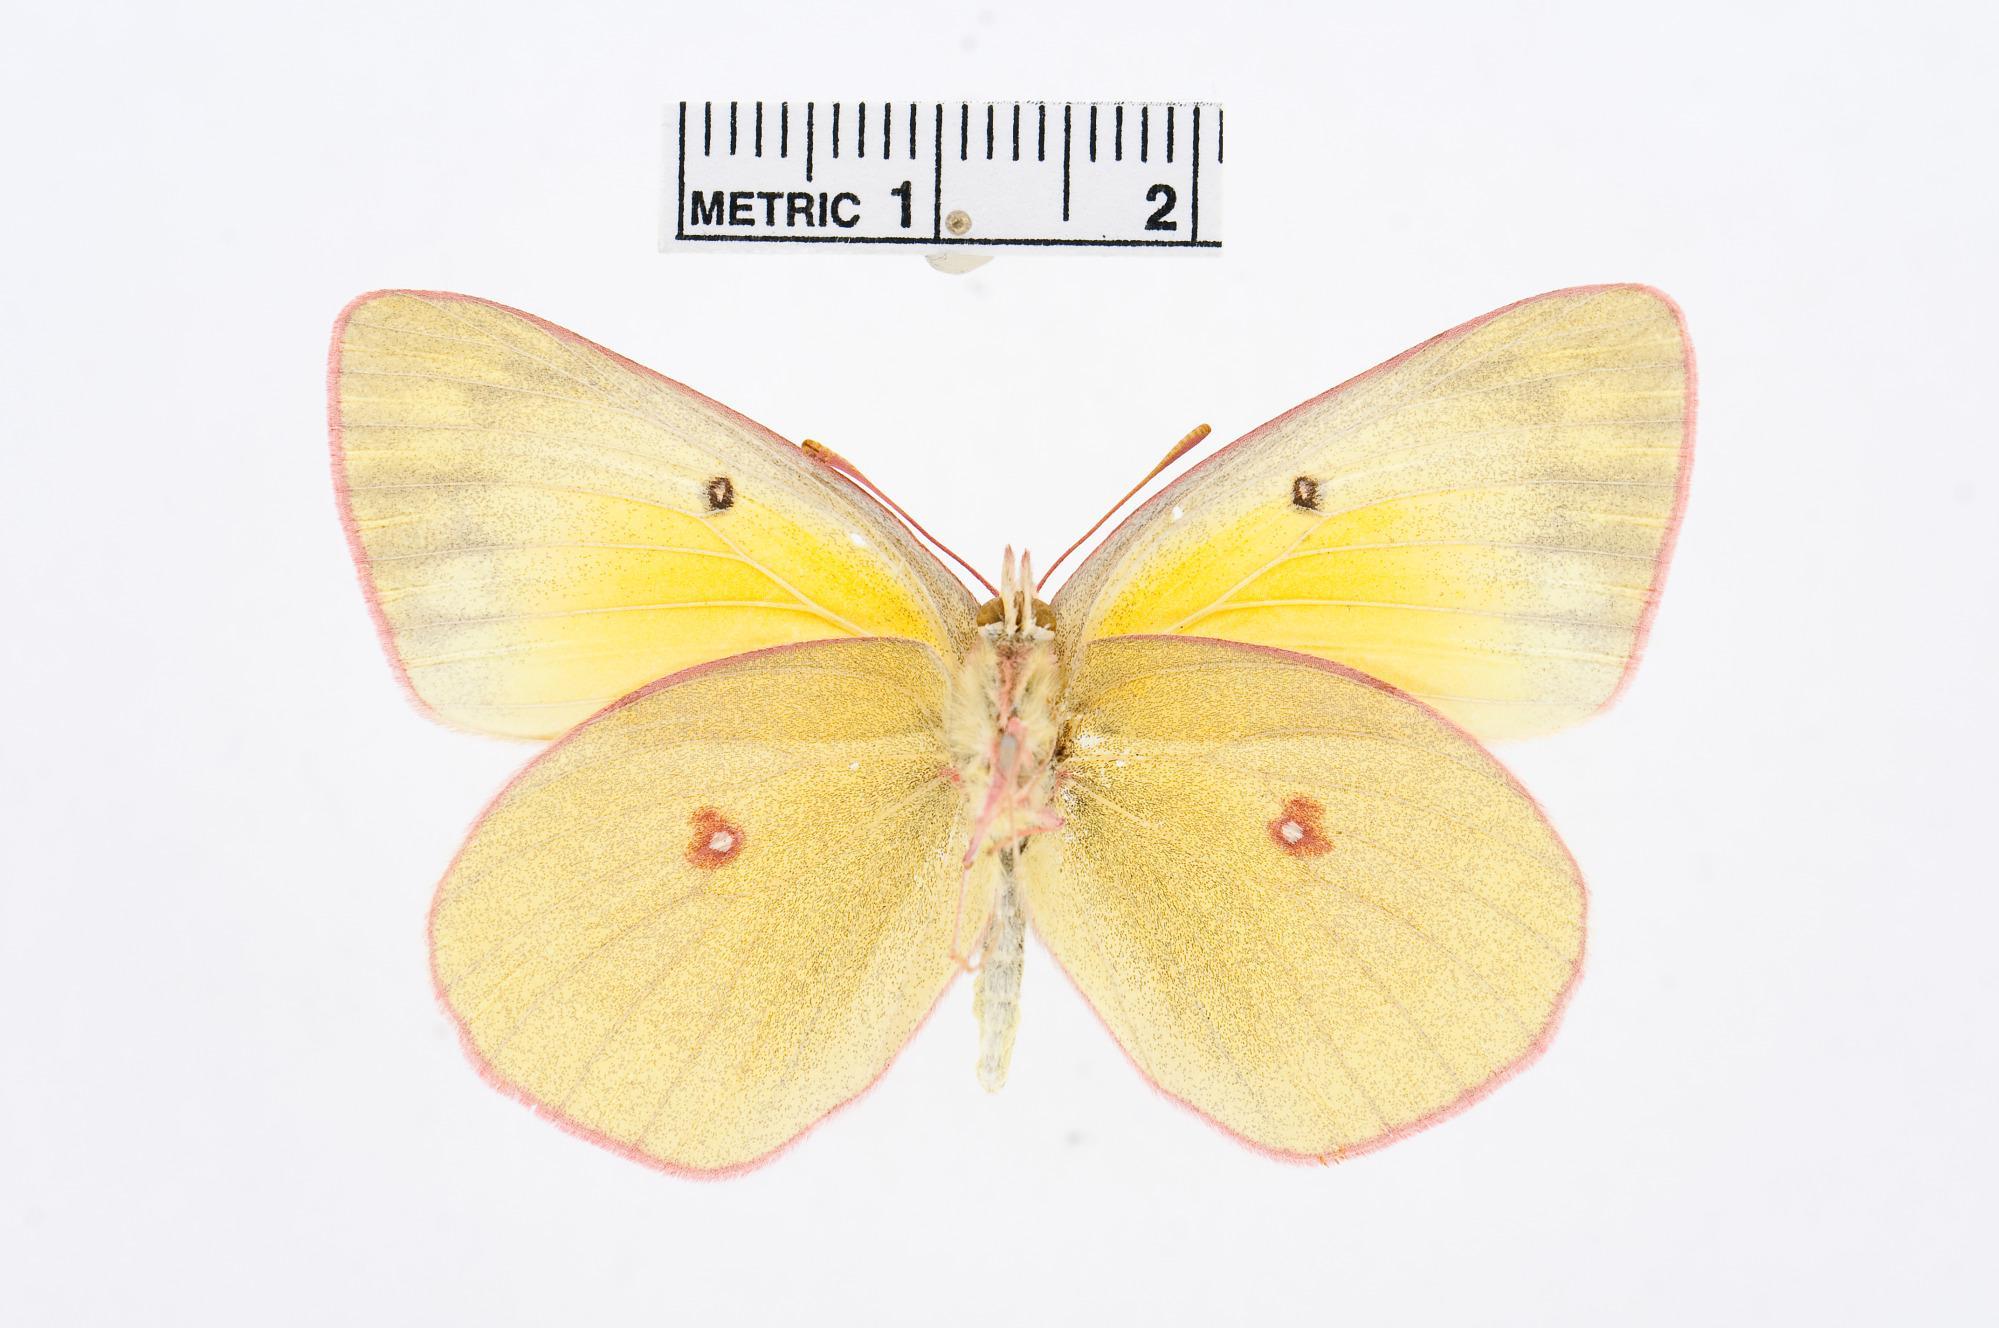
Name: Colias christina
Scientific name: Colias christina
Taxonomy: Animalia, Arthropoda, Hexapoda, Insecta, Lepidoptera, Pieridae, Coliadinae